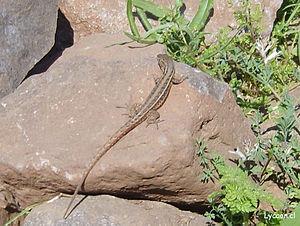
Liolaemus lemniscatus est une espèce de sauriens de la famille des Liolaemidae.